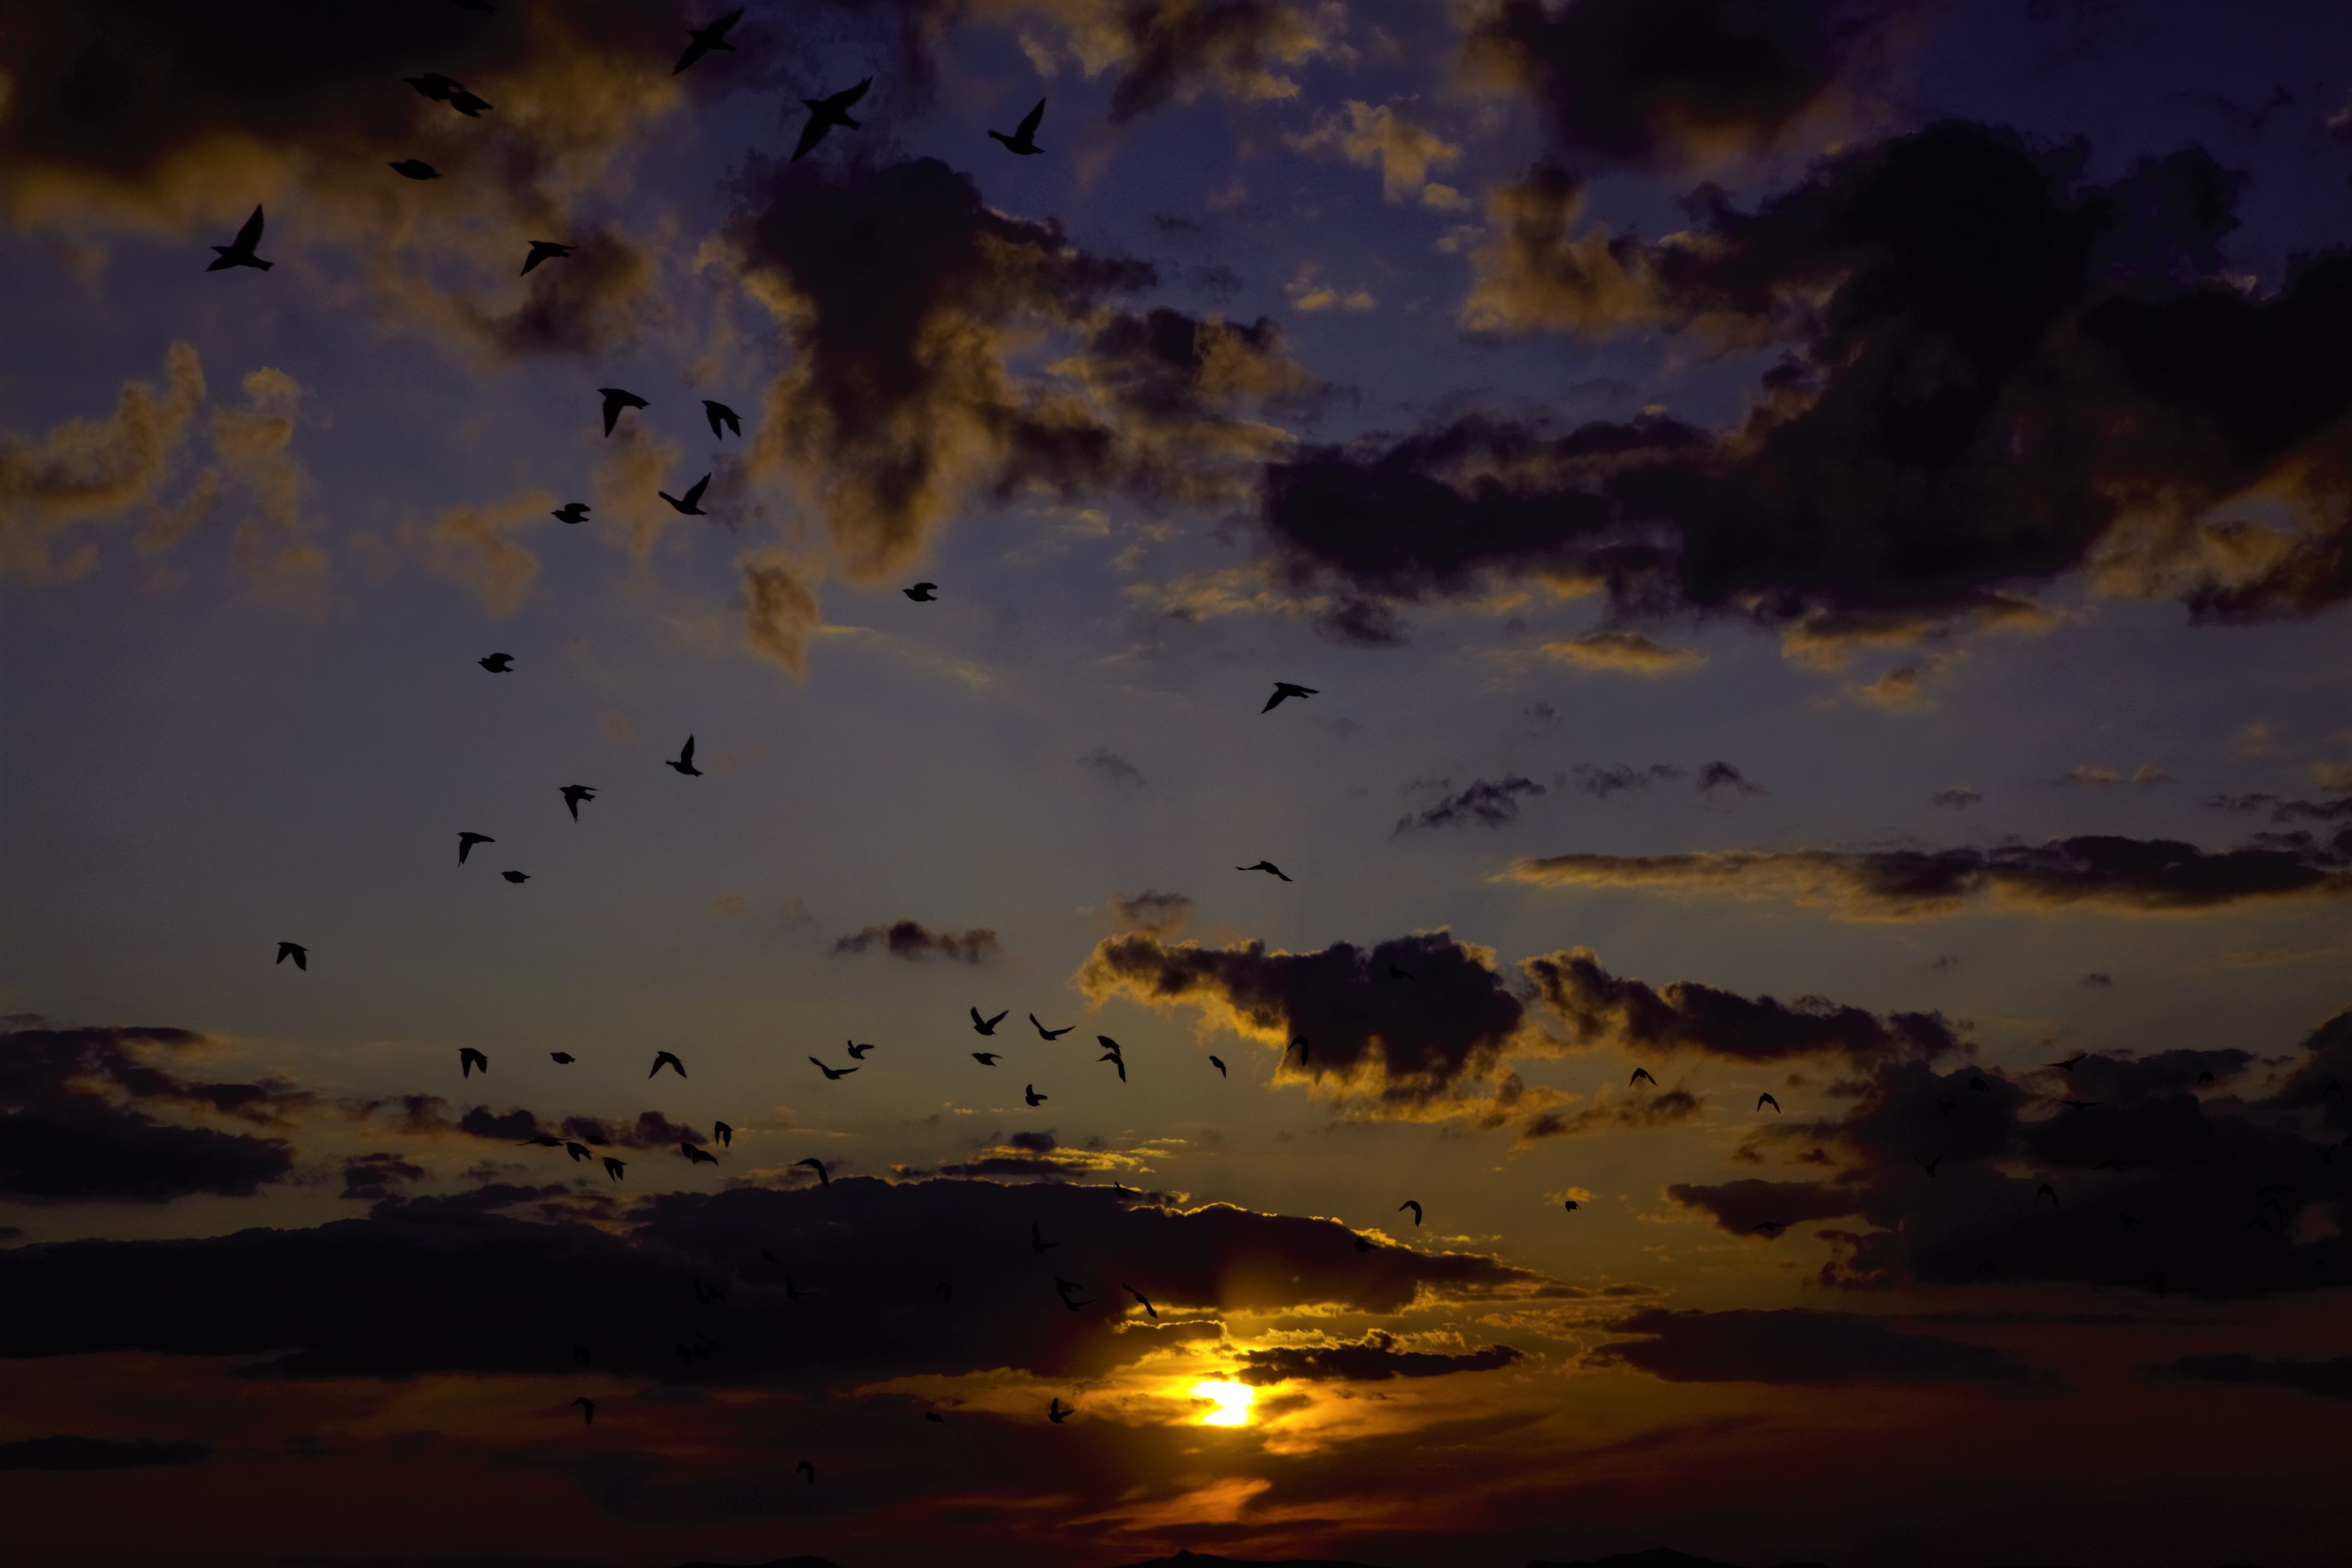
sunset, evening, nature, beautiful, birds, sky, clouds, cloud, blue, dusk, afterglow, atmosphere, horizon, morning, water, cumulus, flock, sunrise, meteorological phenomenon, night, calm, dawn, bird migration, sunlight, sea, geological phenomenon, bird, landscape, reflection, animal migration, darkness